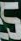
Number: 5